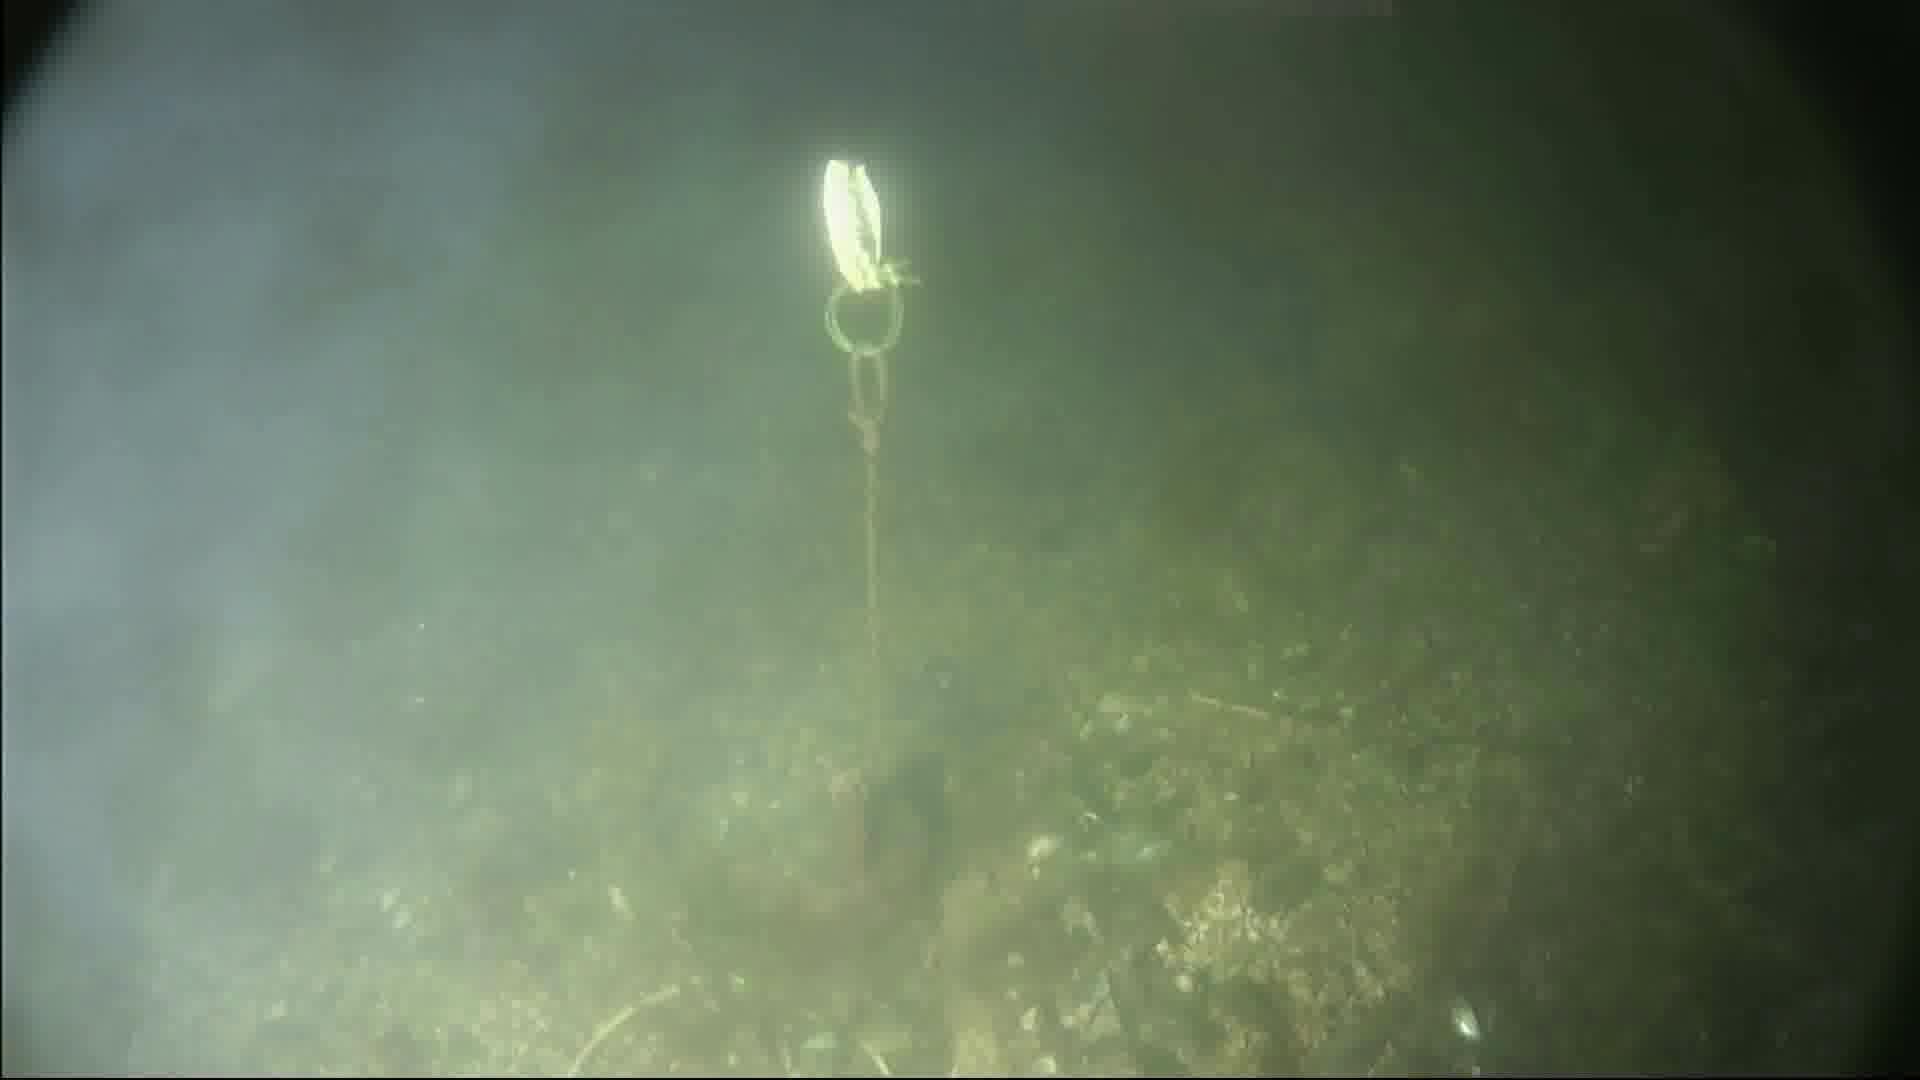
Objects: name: crab